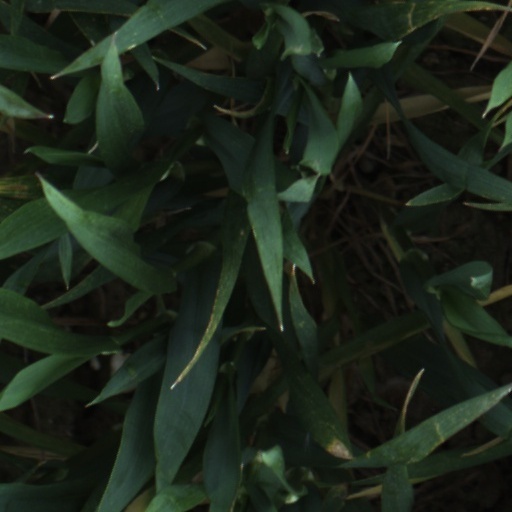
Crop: wheat